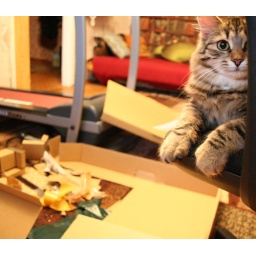
Elsie the cat in the middle of paper mess